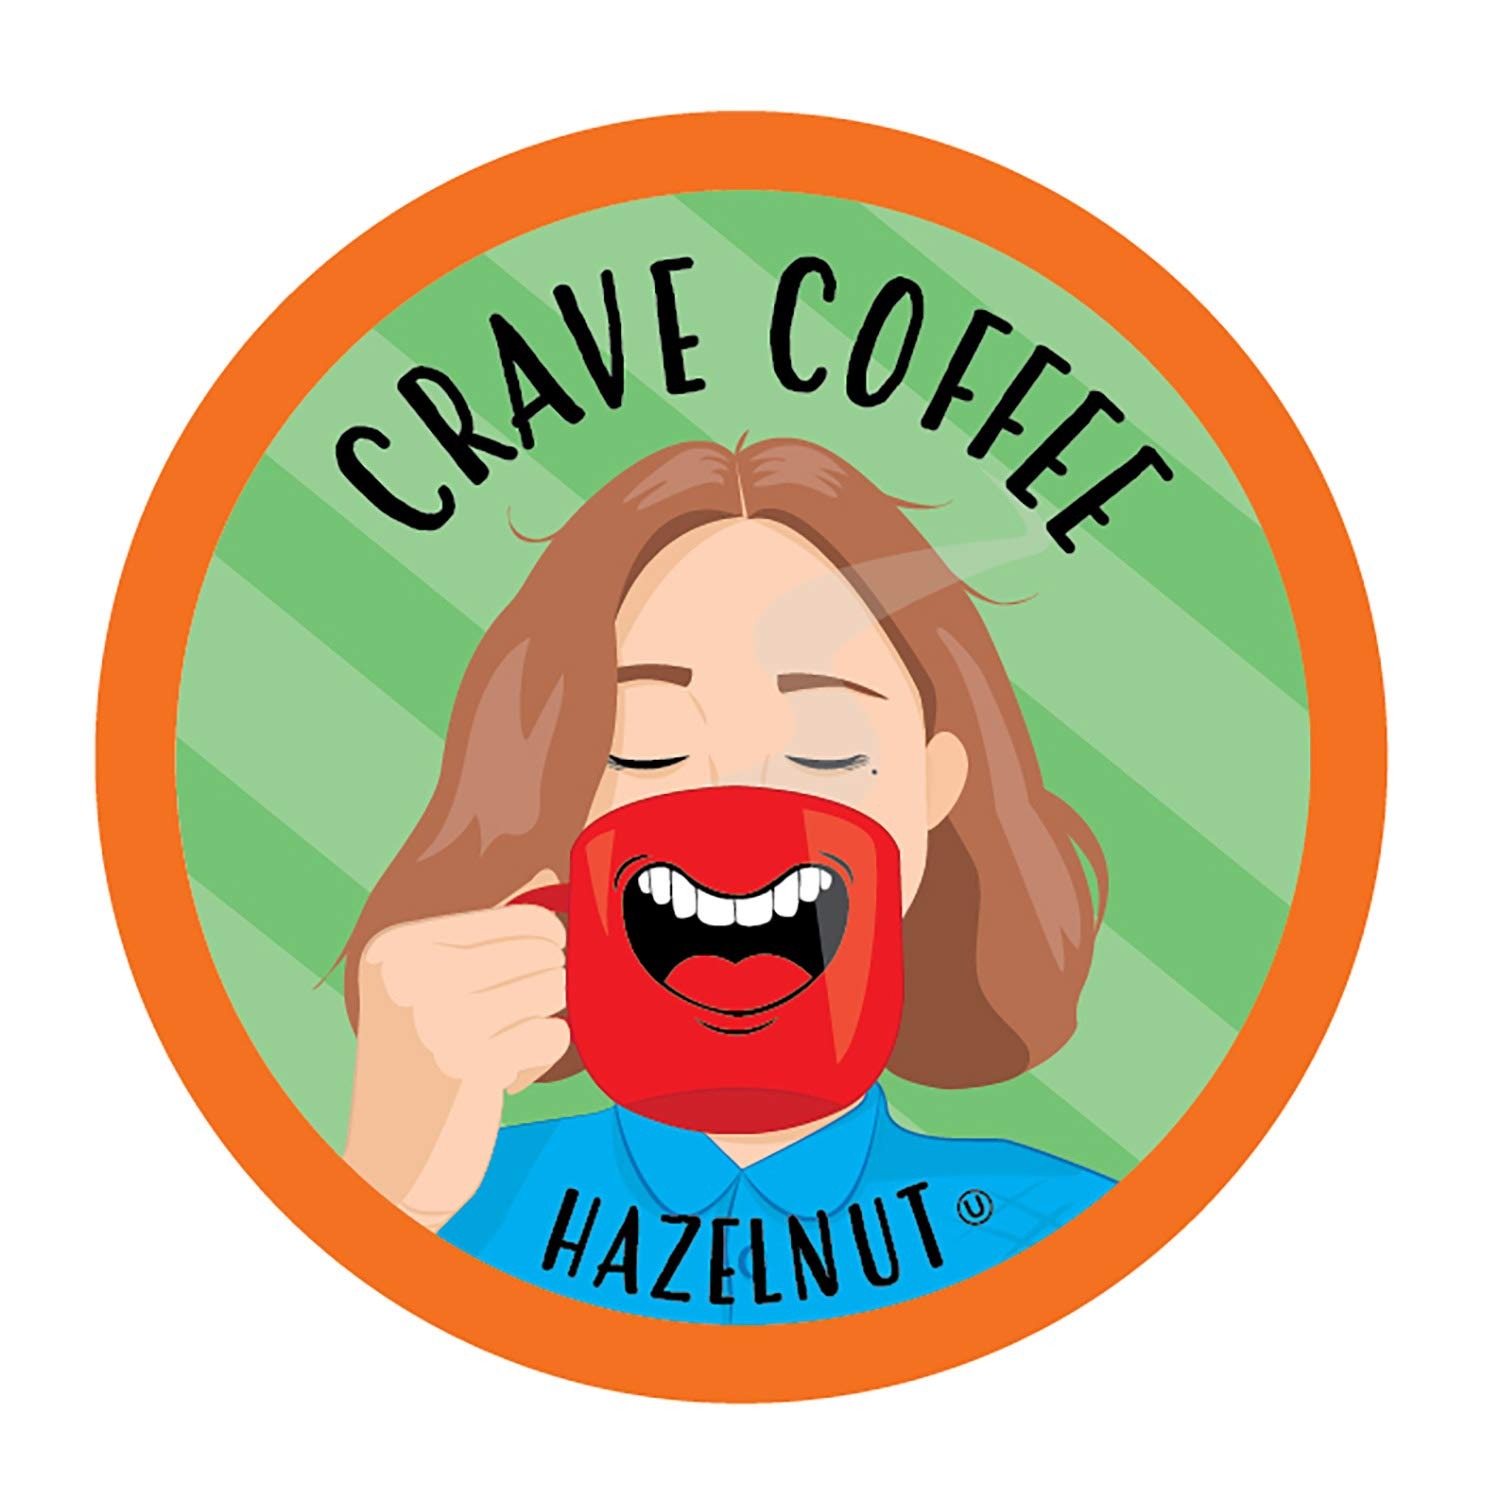
Item Name: Crave Beverages Flavored Coffee Pods, Compatible with 2.0 K-Cup Brewers, Hazelnut, 100 Count
Bullet Point 1: What do you crave? Is is Butter Toffee? Vermont Maple? Blueberry Vanilla? We have it!
Bullet Point 2: This coffee is so good it nuts! The exotic, indulgent taste of sweet hazelnuts is perfectly balanced with a artfully crafted blend of coffee.
Bullet Point 3: We have it! Enjoy guilt free decadent flavored coffees- No sweeteners & No calories. 100% fresh roasted Arabica coffee is paired with your favorite flavors for the tantalizing coffee experience you Crave!
Bullet Point 4: Crave Coffee is Kosher certified and compatible with Keurig K-Cup Brewers, including 2.0. ***NOTE: INSERT COFFEE POD IN BREWER AND CLOSE FIRMLY TO AVOID BREWING ERROR!
Bullet Point 5: Crave Coffee is not affiliated, endorsed, or related with Keurig Dr Pepper Inc.
Value: 100.0
Unit: Count

Price: 39.9